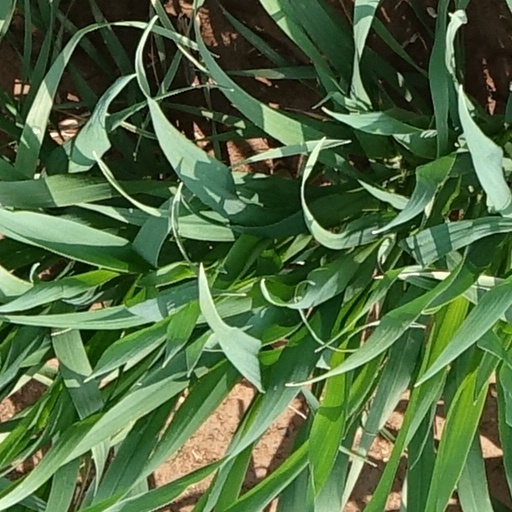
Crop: wheat